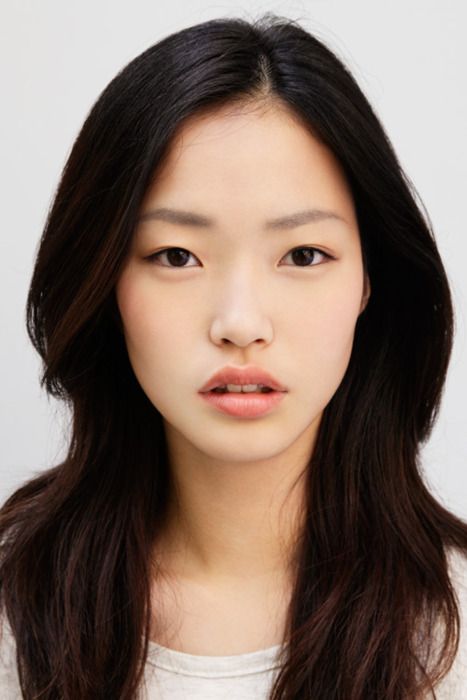
Label: Colored